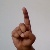
The image shows a hand gesture representing the letter 'D' in Indian Sign Language.